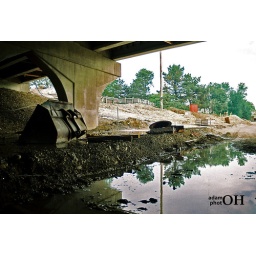
Just walking around by my house.They've been doing construction by my house for the longest time and its so annoying!